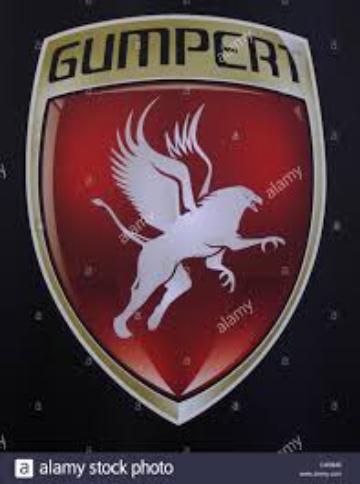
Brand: gumpert
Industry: Transportation